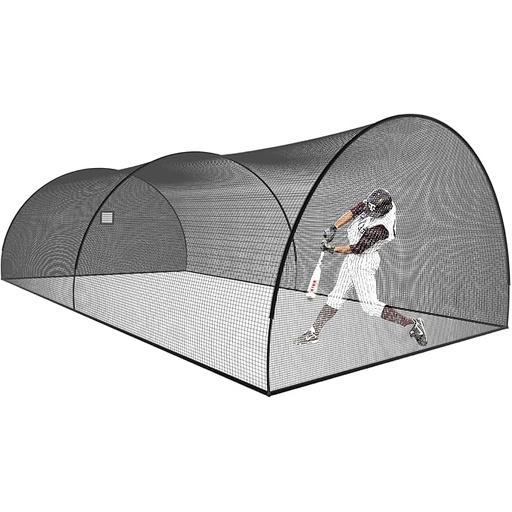
AIRHOP 22/30 FT Portable Baseball & Softball Batting Cage for Backyard Batting Practice, Durable Large Enclosed Batting Cage with Pitching Machine Hole and Removable Door
About This [Durable and Spacious]: This baseball batting cage measures 22x10x8 FT, making it the ideal training tool for every sports enthusiast, fitness coach, and professional trainer, suitable for players of all ages. The high-density polyester mesh is wear-resistant and durable, effectively withstanding the impact of hits. The fully enclosed baseball batting cage net features heavy-duty reinforced edges to enhance durability. [Stable and Secure]: This heavy-duty pitching cage is constructed with high-quality fiberglass poles that have been heat-treated for durability. It is equipped with three sets of support ropes to ensure the cage remains stable in strong winds. The six U-shaped stakes are easier to insert into the ground compared to standard plastic stakes, providing better stability. [Quick Installation]: The integrated design and elastic poles make setup incredibly convenient. Use the dual-eye adjuster to regulate the tension of the black guiding ropes, ensuring the top arch is easily and quickly raised and stabilized. The included step-by-step visual instruction manual simplifies the assembly process, requiring just two people about 20 minutes to complete. A storage bag is also included for easy transport to outdoor practice locations. [Complete Accessories]: The batting cage includes black mesh, fiberglass poles, guy lines, ground stakes, target cloth, and an outer carrying bag. It also features a removable cage door and a 12" x 12" pitching machine hole. [Quality After-Sales Support]: If you encounter any quality or installation issues, feel free to contact us. We will address your concerns within 24 hours and provide a one-year product warranty for your peace of mind.
Brand: Airhop
Category: Sporting Goods > Athletics > Baseball & Softball > Baseball & Softball Training Aids > Baseball & Softball Batting Cages